13 Soho Square

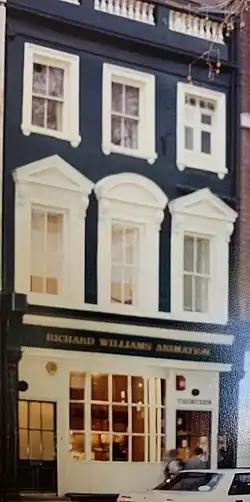
Richard Williams Animation at 13 Soho Square in 1985

13 Soho Square is a Grade II* listed building in Soho Square, Westminster. It was built between 1768 and 1769, with earlier woodwork around 1677. The building was home to a number of notable residents, including the merchant and Whig politician Sir Isaac Rebow, the Jacobite George Mackenzie, 3rd Earl of Cromartie, and the physician George Leman Tuthill. In the 1970s and 80s 13 Soho Square was the home of Richard Williams Animation, where a number of award-winning films were made, including the short film "A Christmas Carol", which won the Academy Award for Best Animated Short in 1972.